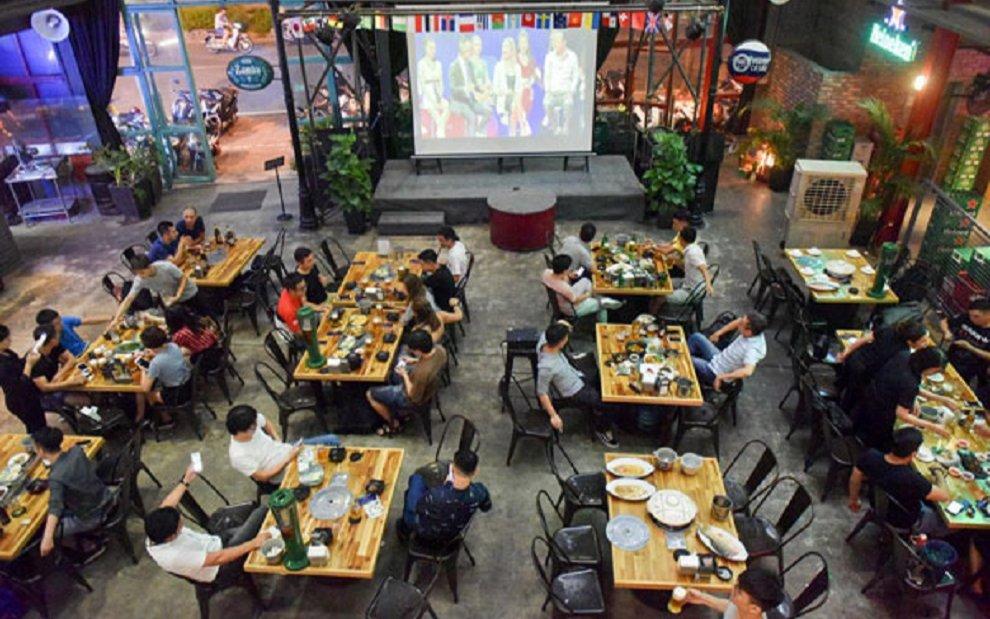
bên trong quán ăn có nhiều người đang ngồi ăn